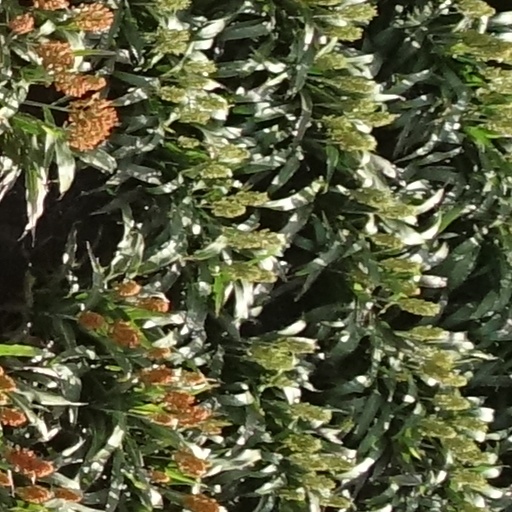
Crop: sorghum